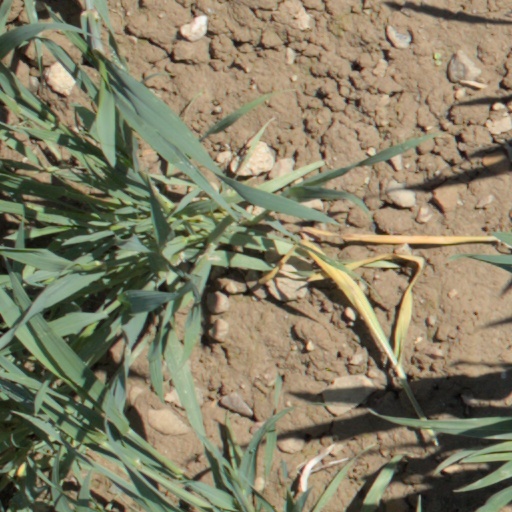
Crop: wheat